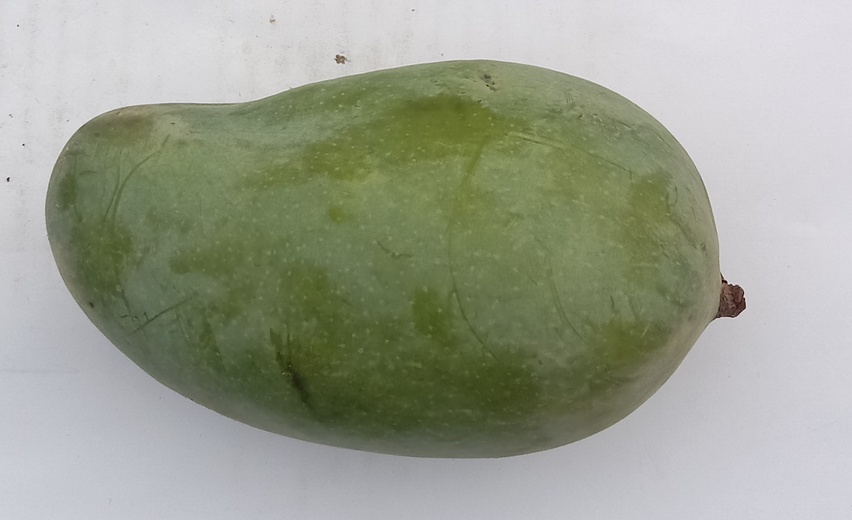
Mango variety: Sindhri